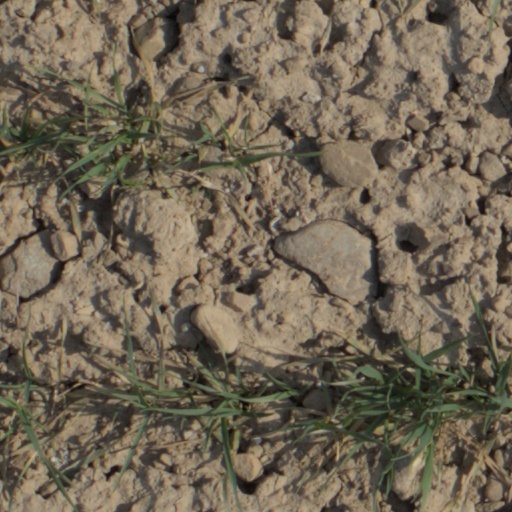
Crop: wheat